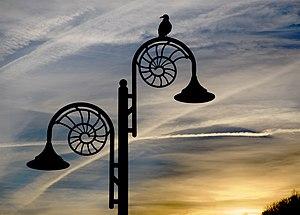
Crépuscule sur la promenade de Lyme Regis, Comté de Dorset (Angleterre). La forme en ammonite des réverbères rappelle la position de la ville sur la côte jurassique (Jurassic Coast), un site classé Patrimoine mondial de l'UNESCO. L'oiseau est un Goéland argenté (Larus argentatus).
Un réverbère ou lampadaire extérieur est un dispositif d'éclairage public placé en périphérie des voies de circulation publiques et qui s'allume le soir.
Lyme Regis est une ville côtière située dans l'ouest du Dorset à 40 km à l'ouest de Dorchester et à 40 km à l'est d'Exeter. Sa position dans la baie de Lyme dans la Manche en a fait à partir du XIIIᵉ siècle un des ports majeurs d'Angleterre. La ville a été la résidence de l'amiral George Somers au XVIᵉ siècle, à cette époque son maire, qui a fondé les premiers établissements permanents dans les îles Somers, connues de nos jours sous le nom des Bermudes. Lyme Regis est jumelée avec Saint George dans cet archipel.